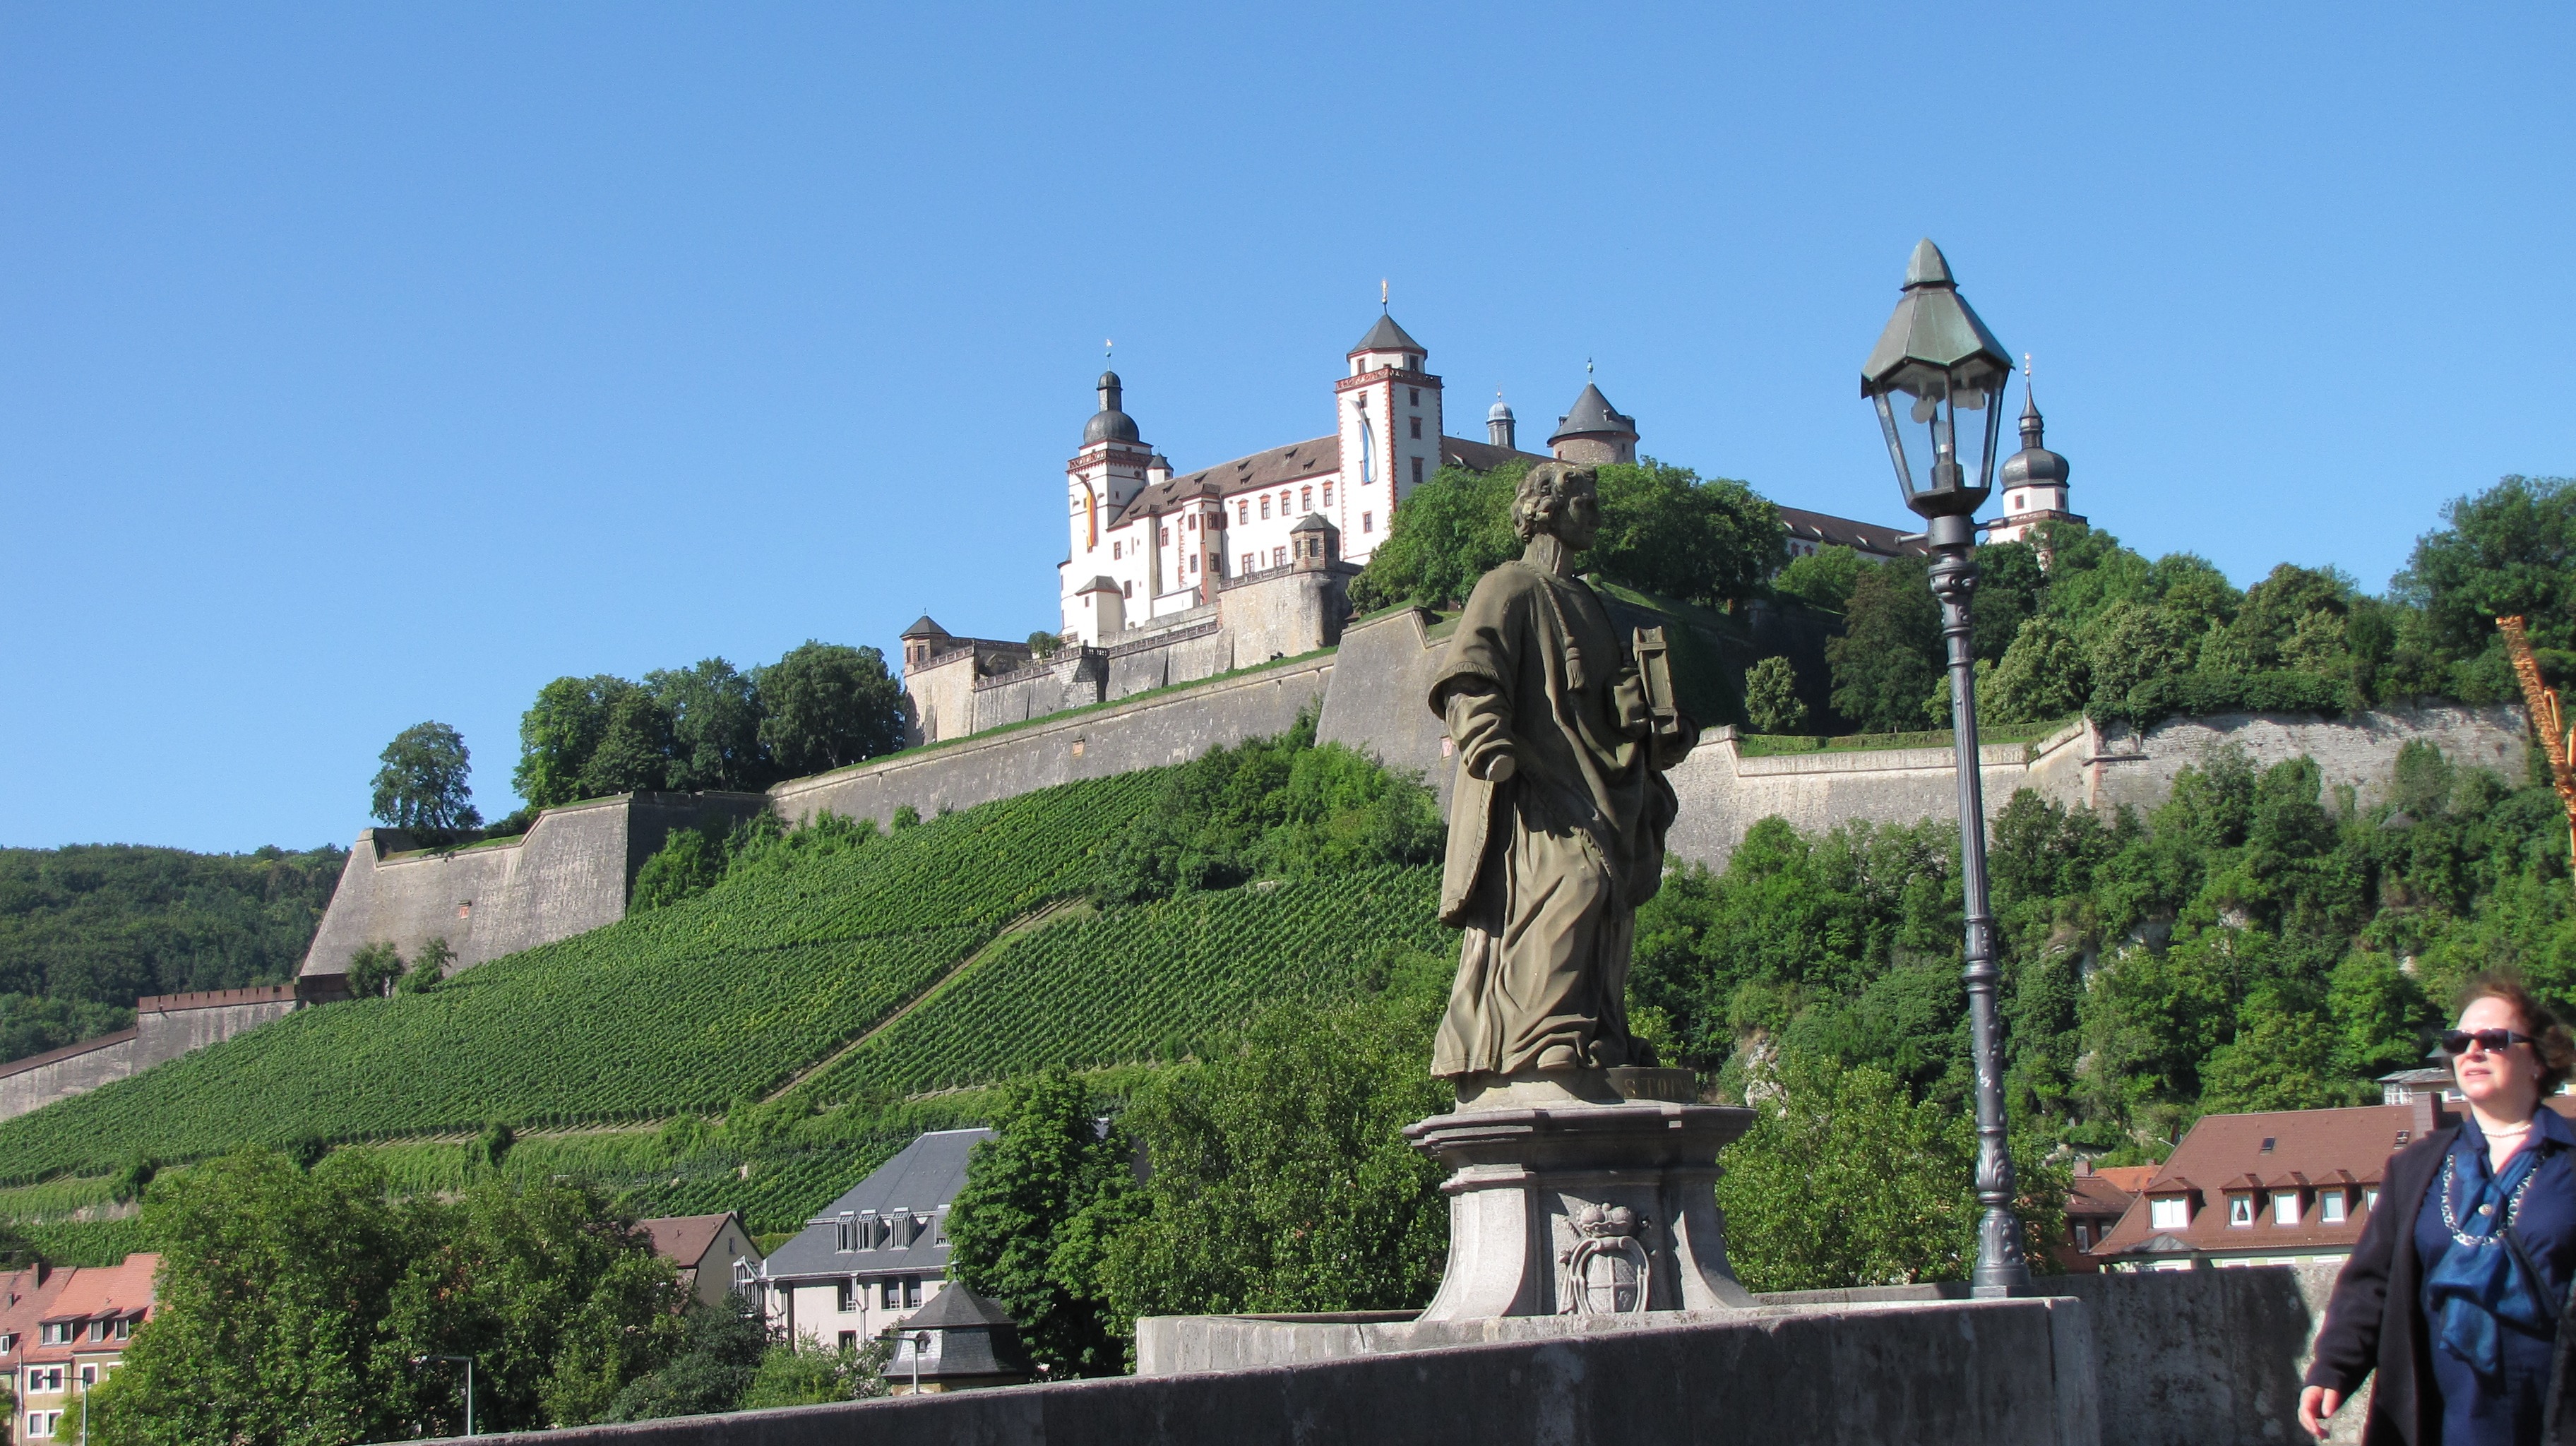
bridge, chateau, monument, landmark, tourism, fortress, main, tours, w rzburg, old mainbr cke